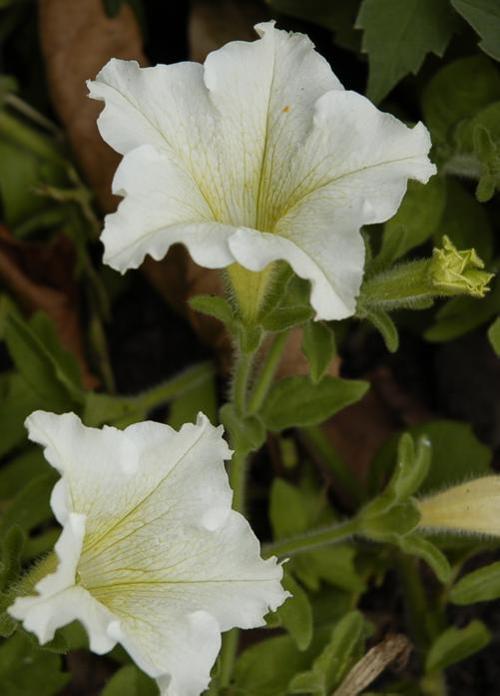
Label: petunia